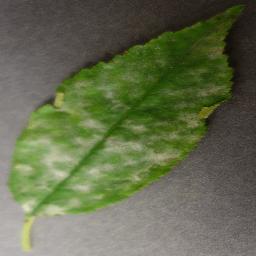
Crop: cherry
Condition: (including_sour)_powdery_mildew